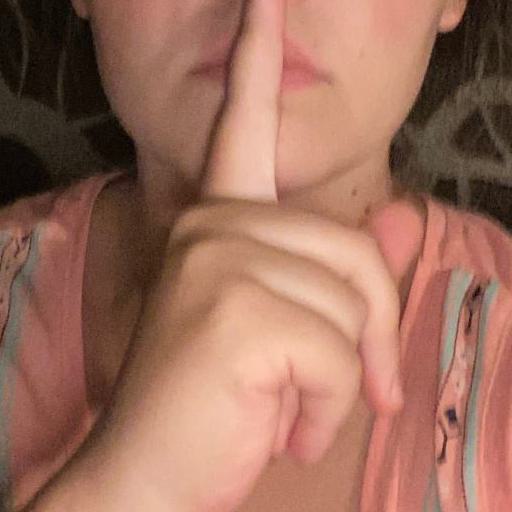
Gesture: mute